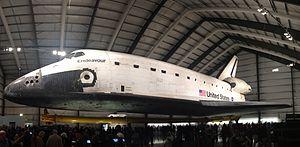
La navette spatiale américaine est un type de véhicule spatial conçu et utilisé par l'agence spatiale américaine, dont le vol inaugural remonte au 12 avril 1981 et qui est retiré du service en juillet 2011, après avoir effectué un total de 135 vols.